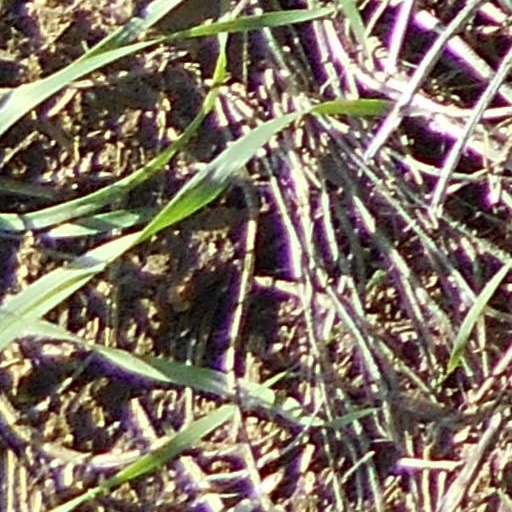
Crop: wheat